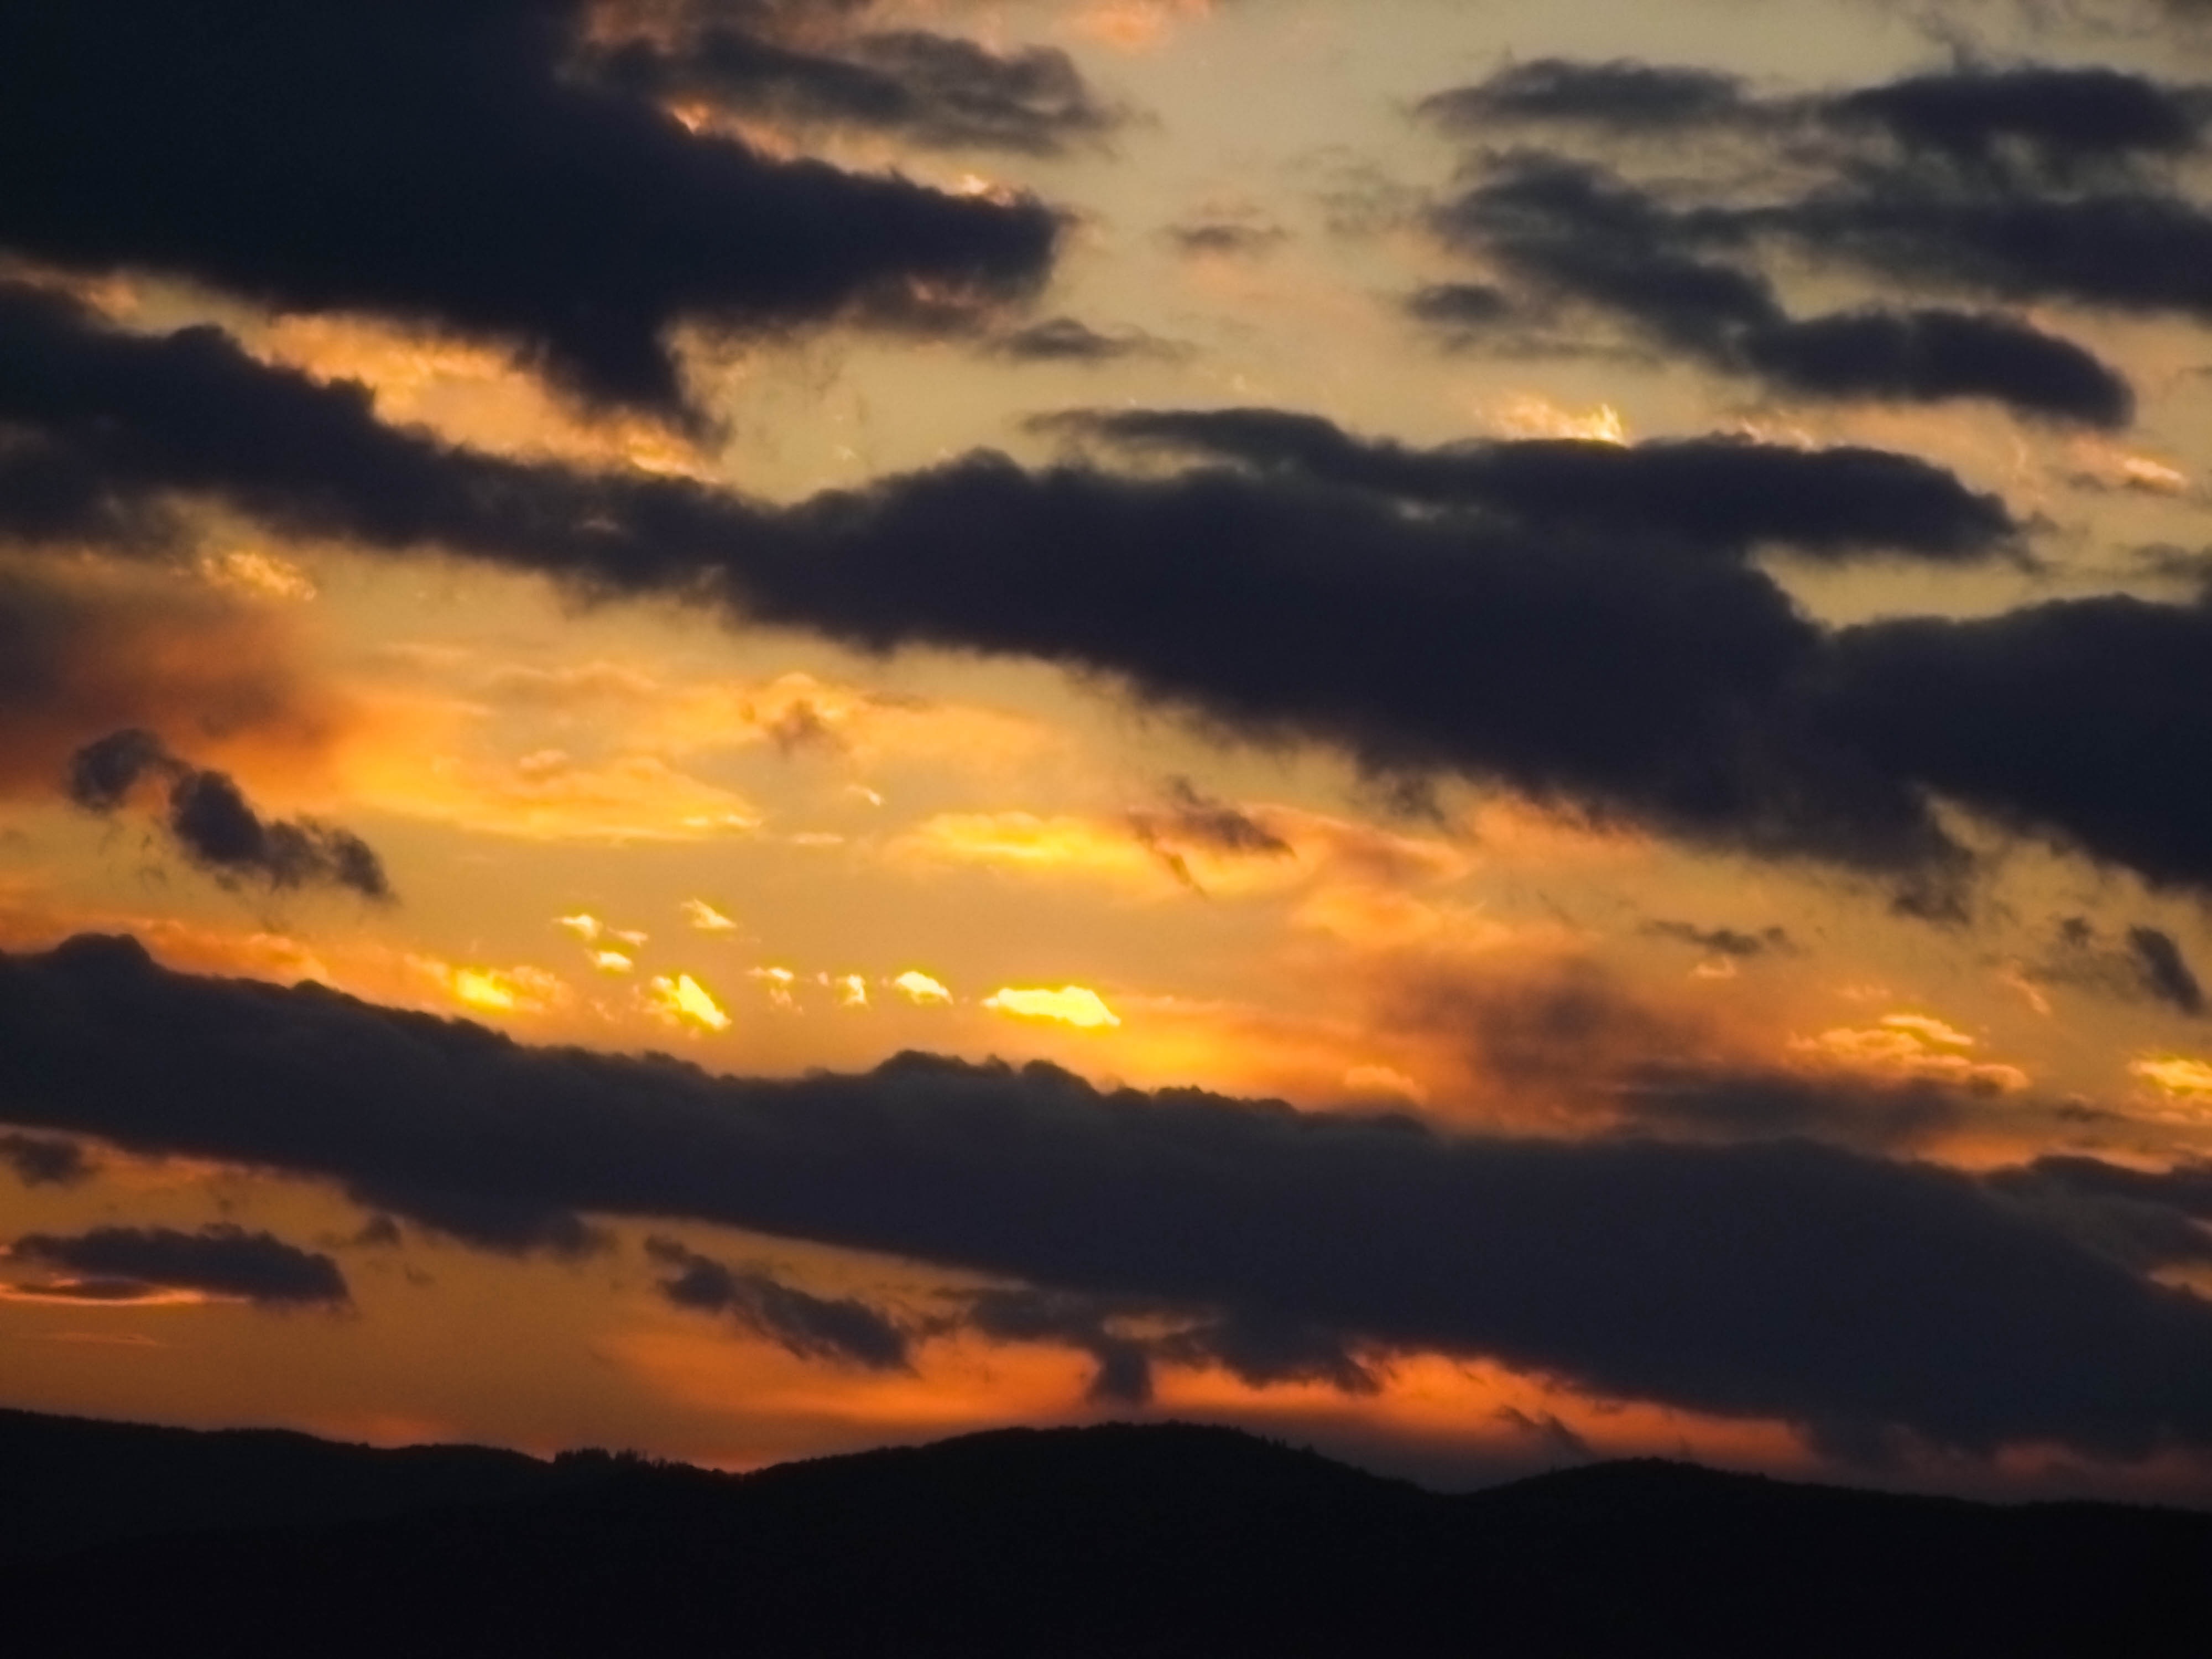
horizon, cloud, sky, sunrise, sunset, sunlight, morning, dawn, atmosphere, mountain range, dusk, evening, orange, red, color, cumulus, colorful, clouds, sunbeam, clouded sky, afterglow, evening sky, meteorological phenomenon, red sky at morning